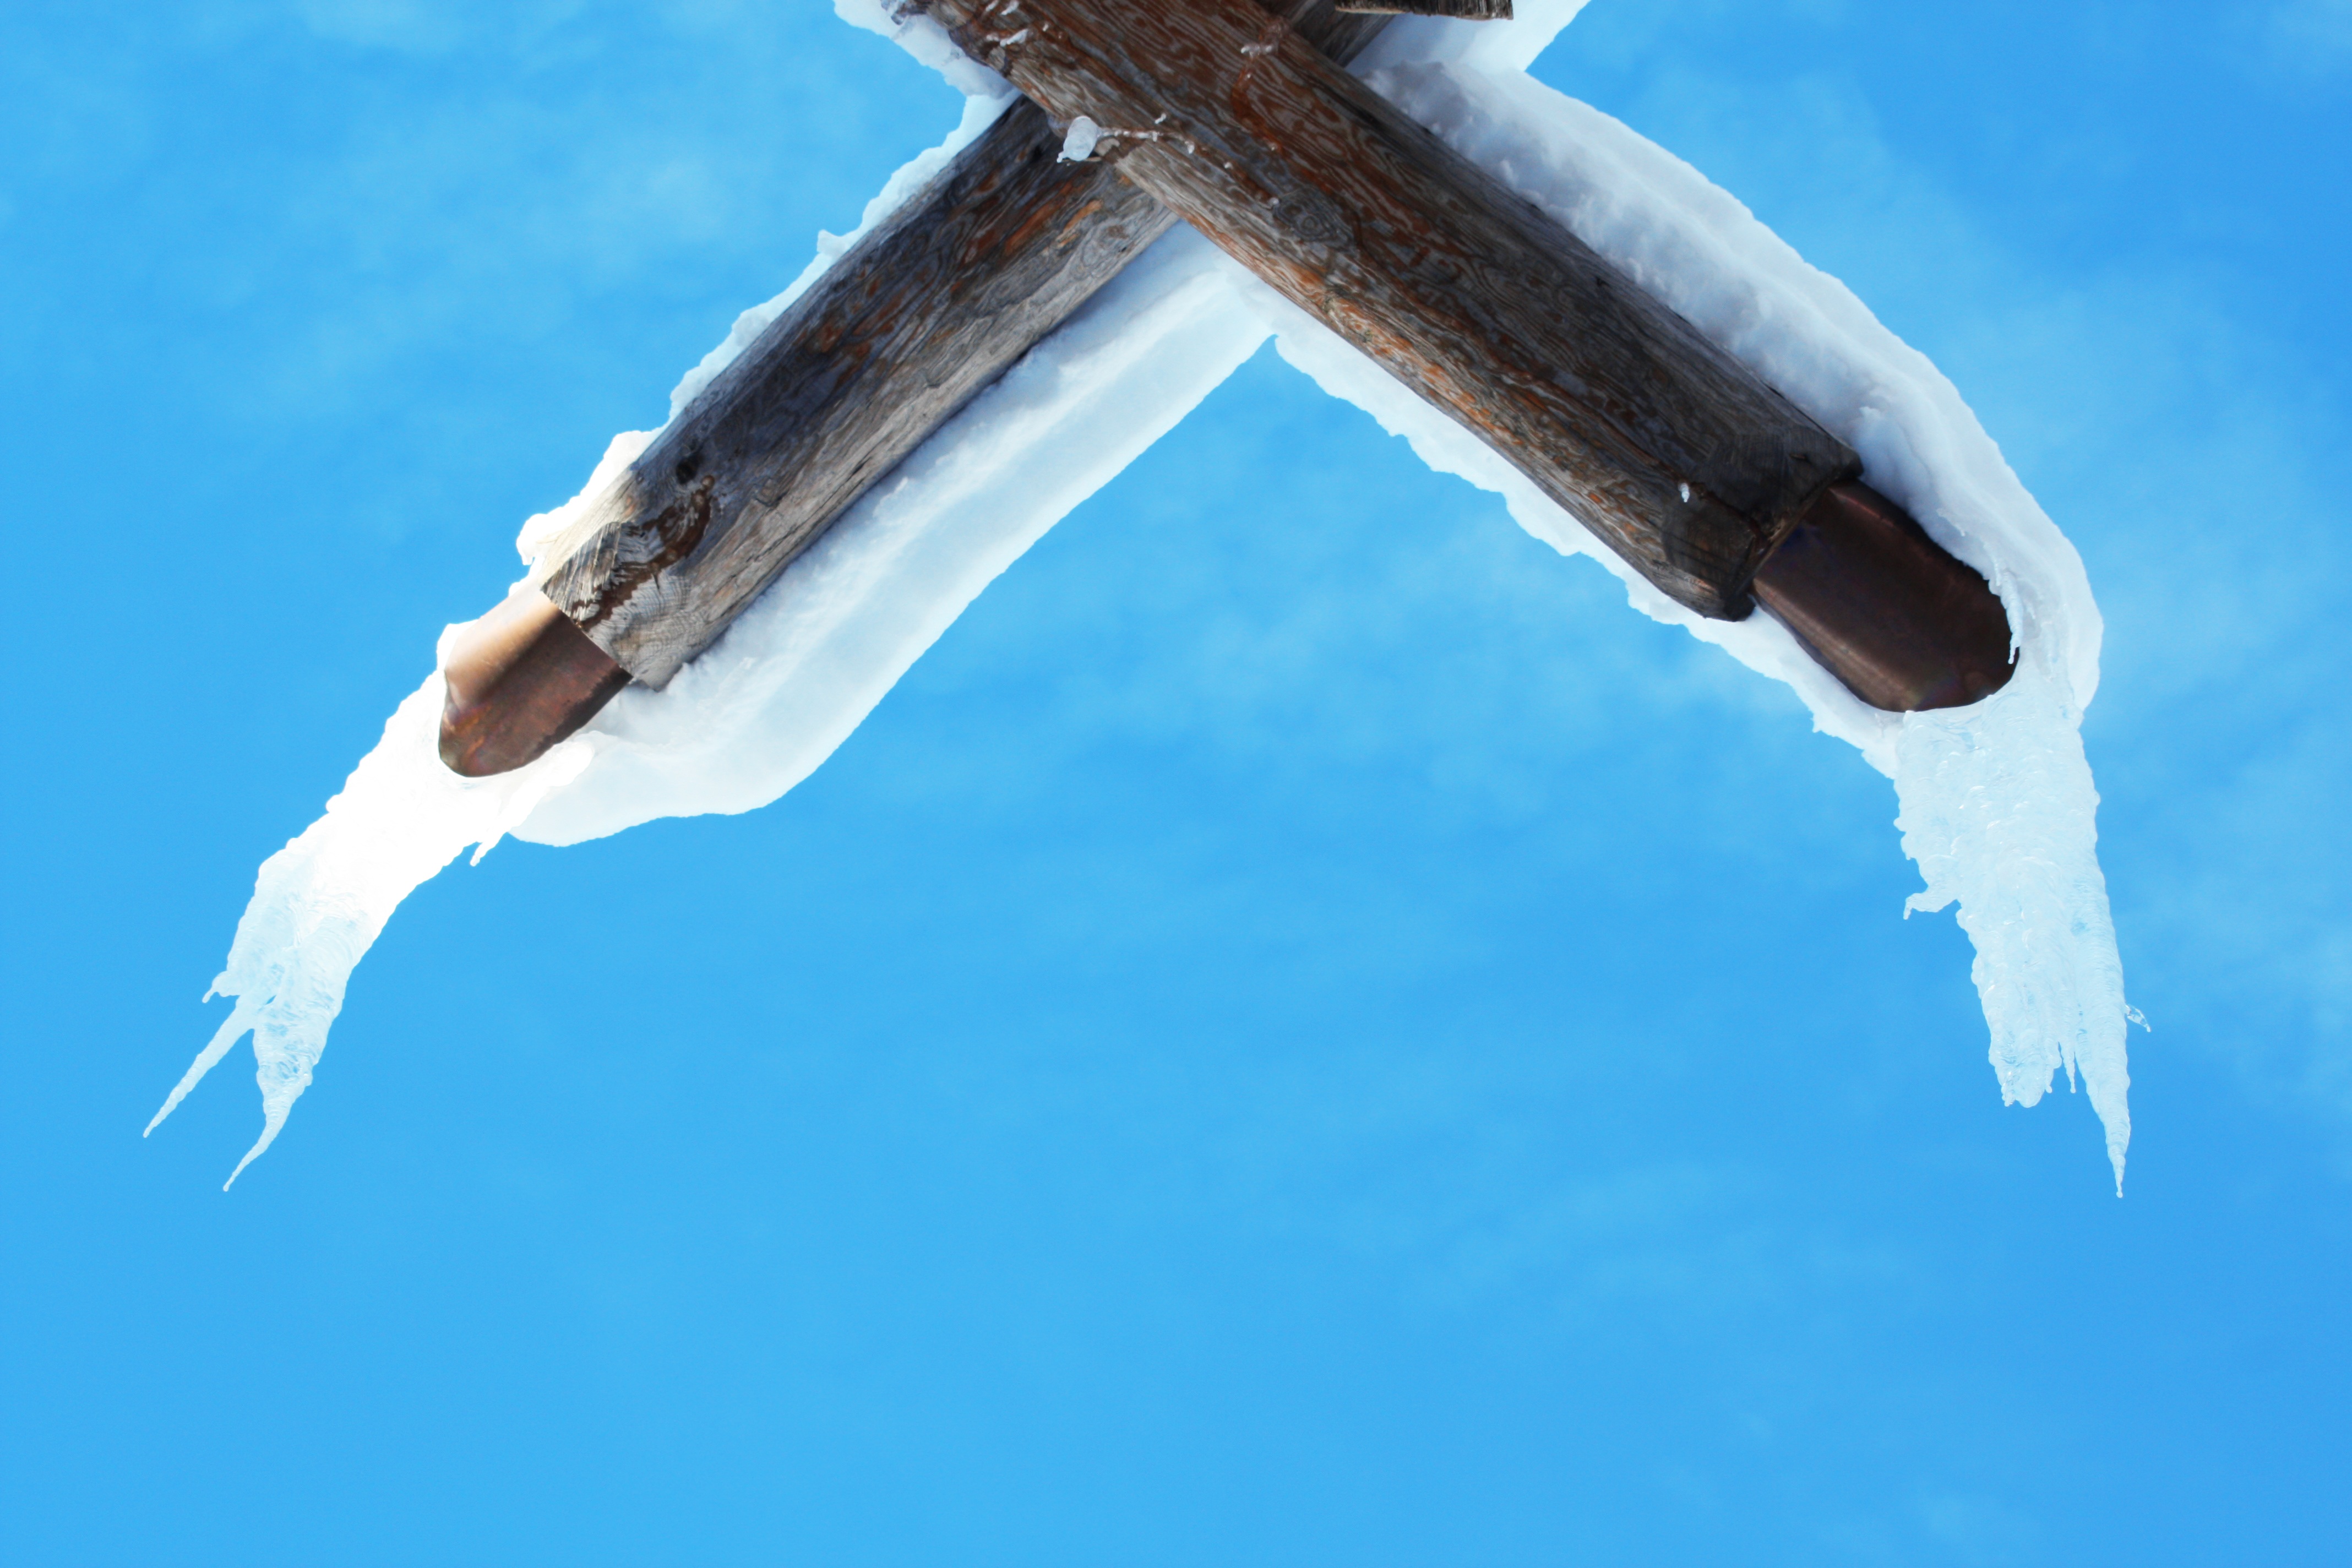
sea, nature, mountain, winter, wing, seabird, france, ice, vehicle, alps, dolphin, marine mammal, atmosphere of earth, whales dolphins and porpoises, queiras, the echalp